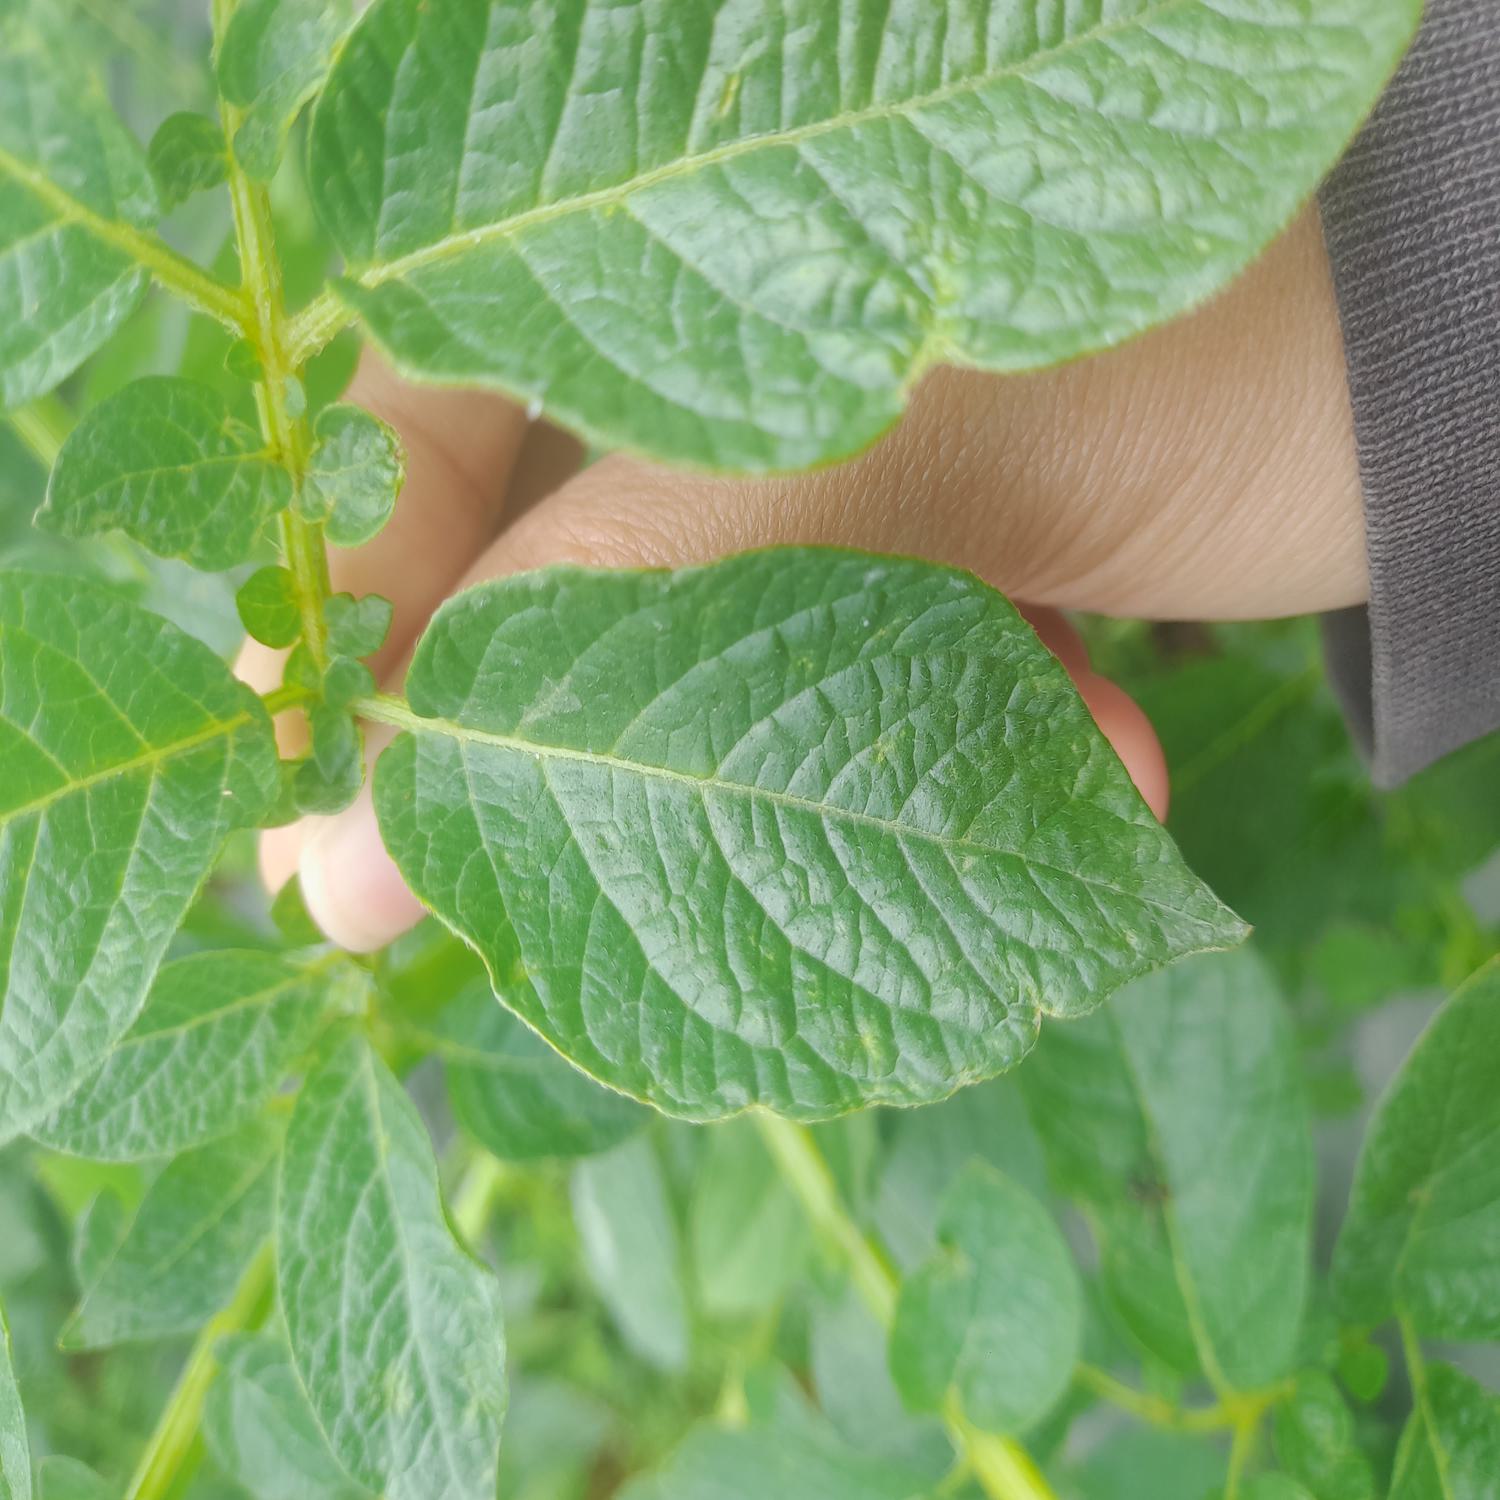
Label: Virus